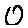
Label: 0